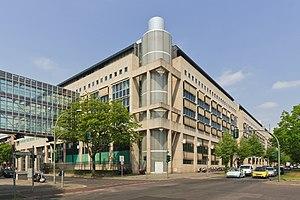
La préfecture de police de Berlin ne porte pas le nom de préfecture de police, et n'a rien à voir avec le modèle français où le Préfet de police est un fonctionnaire rattaché au ministre de l'Intérieur national et pas à la ville de Paris. La direction de la police de Berlin est un service de police du royaume de Prusse puis de l'Allemagne, créé en 1809 pour assurer la sécurité de la capitale. De 1949 à 1991, elle est partagée entre l'Allemagne de l'Est et l'Allemagne de l'Ouest. Elle dépend aujourd'hui de l'autorité sénatoriale à l'Intérieur et aux sports du Land de Berlin.